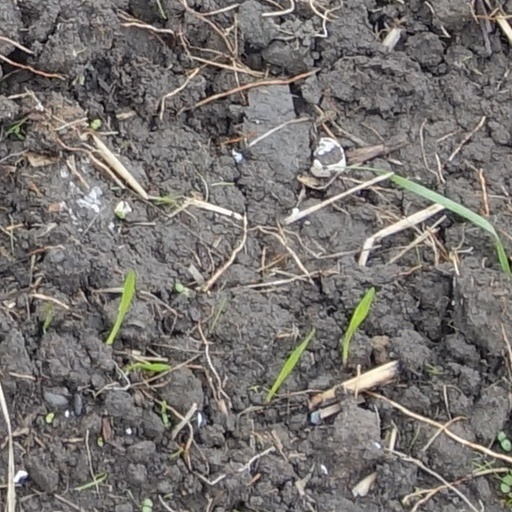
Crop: wheat